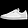
Label: Sneaker